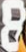
Number: 8